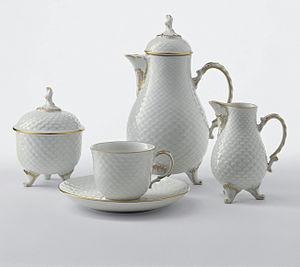
Louisbourg ou Ludwigsbourg est une ville allemande du Land du Bade-Wurtemberg. Ville baroque située en banlieue nord de Stuttgart, au bord du Neckar, de l'autoroute A81 et à 35 minutes en voiture de l'aéroport.